Nauro Machado

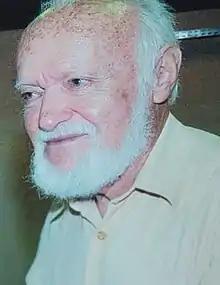
A portrait of Nauro Machado

Machado was the son of Torquato Rodrigues Machado and Maria de Lourdes Machado Diniz. He was also married to writer Arlette Nogueira da Cruz.